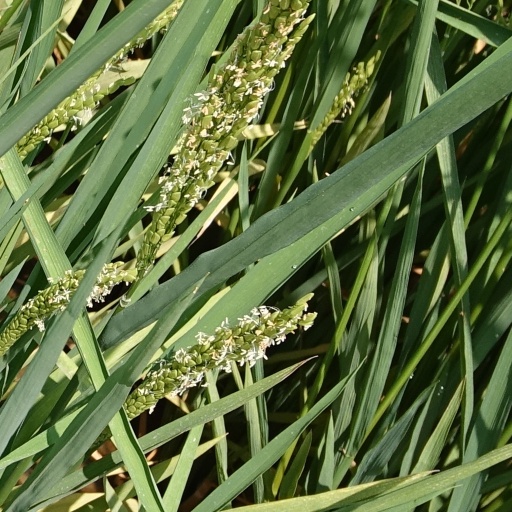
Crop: rice